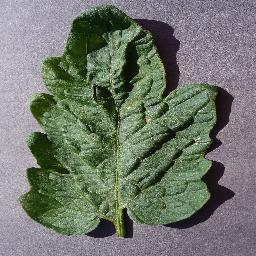
Label: Tomato___Target_Spot